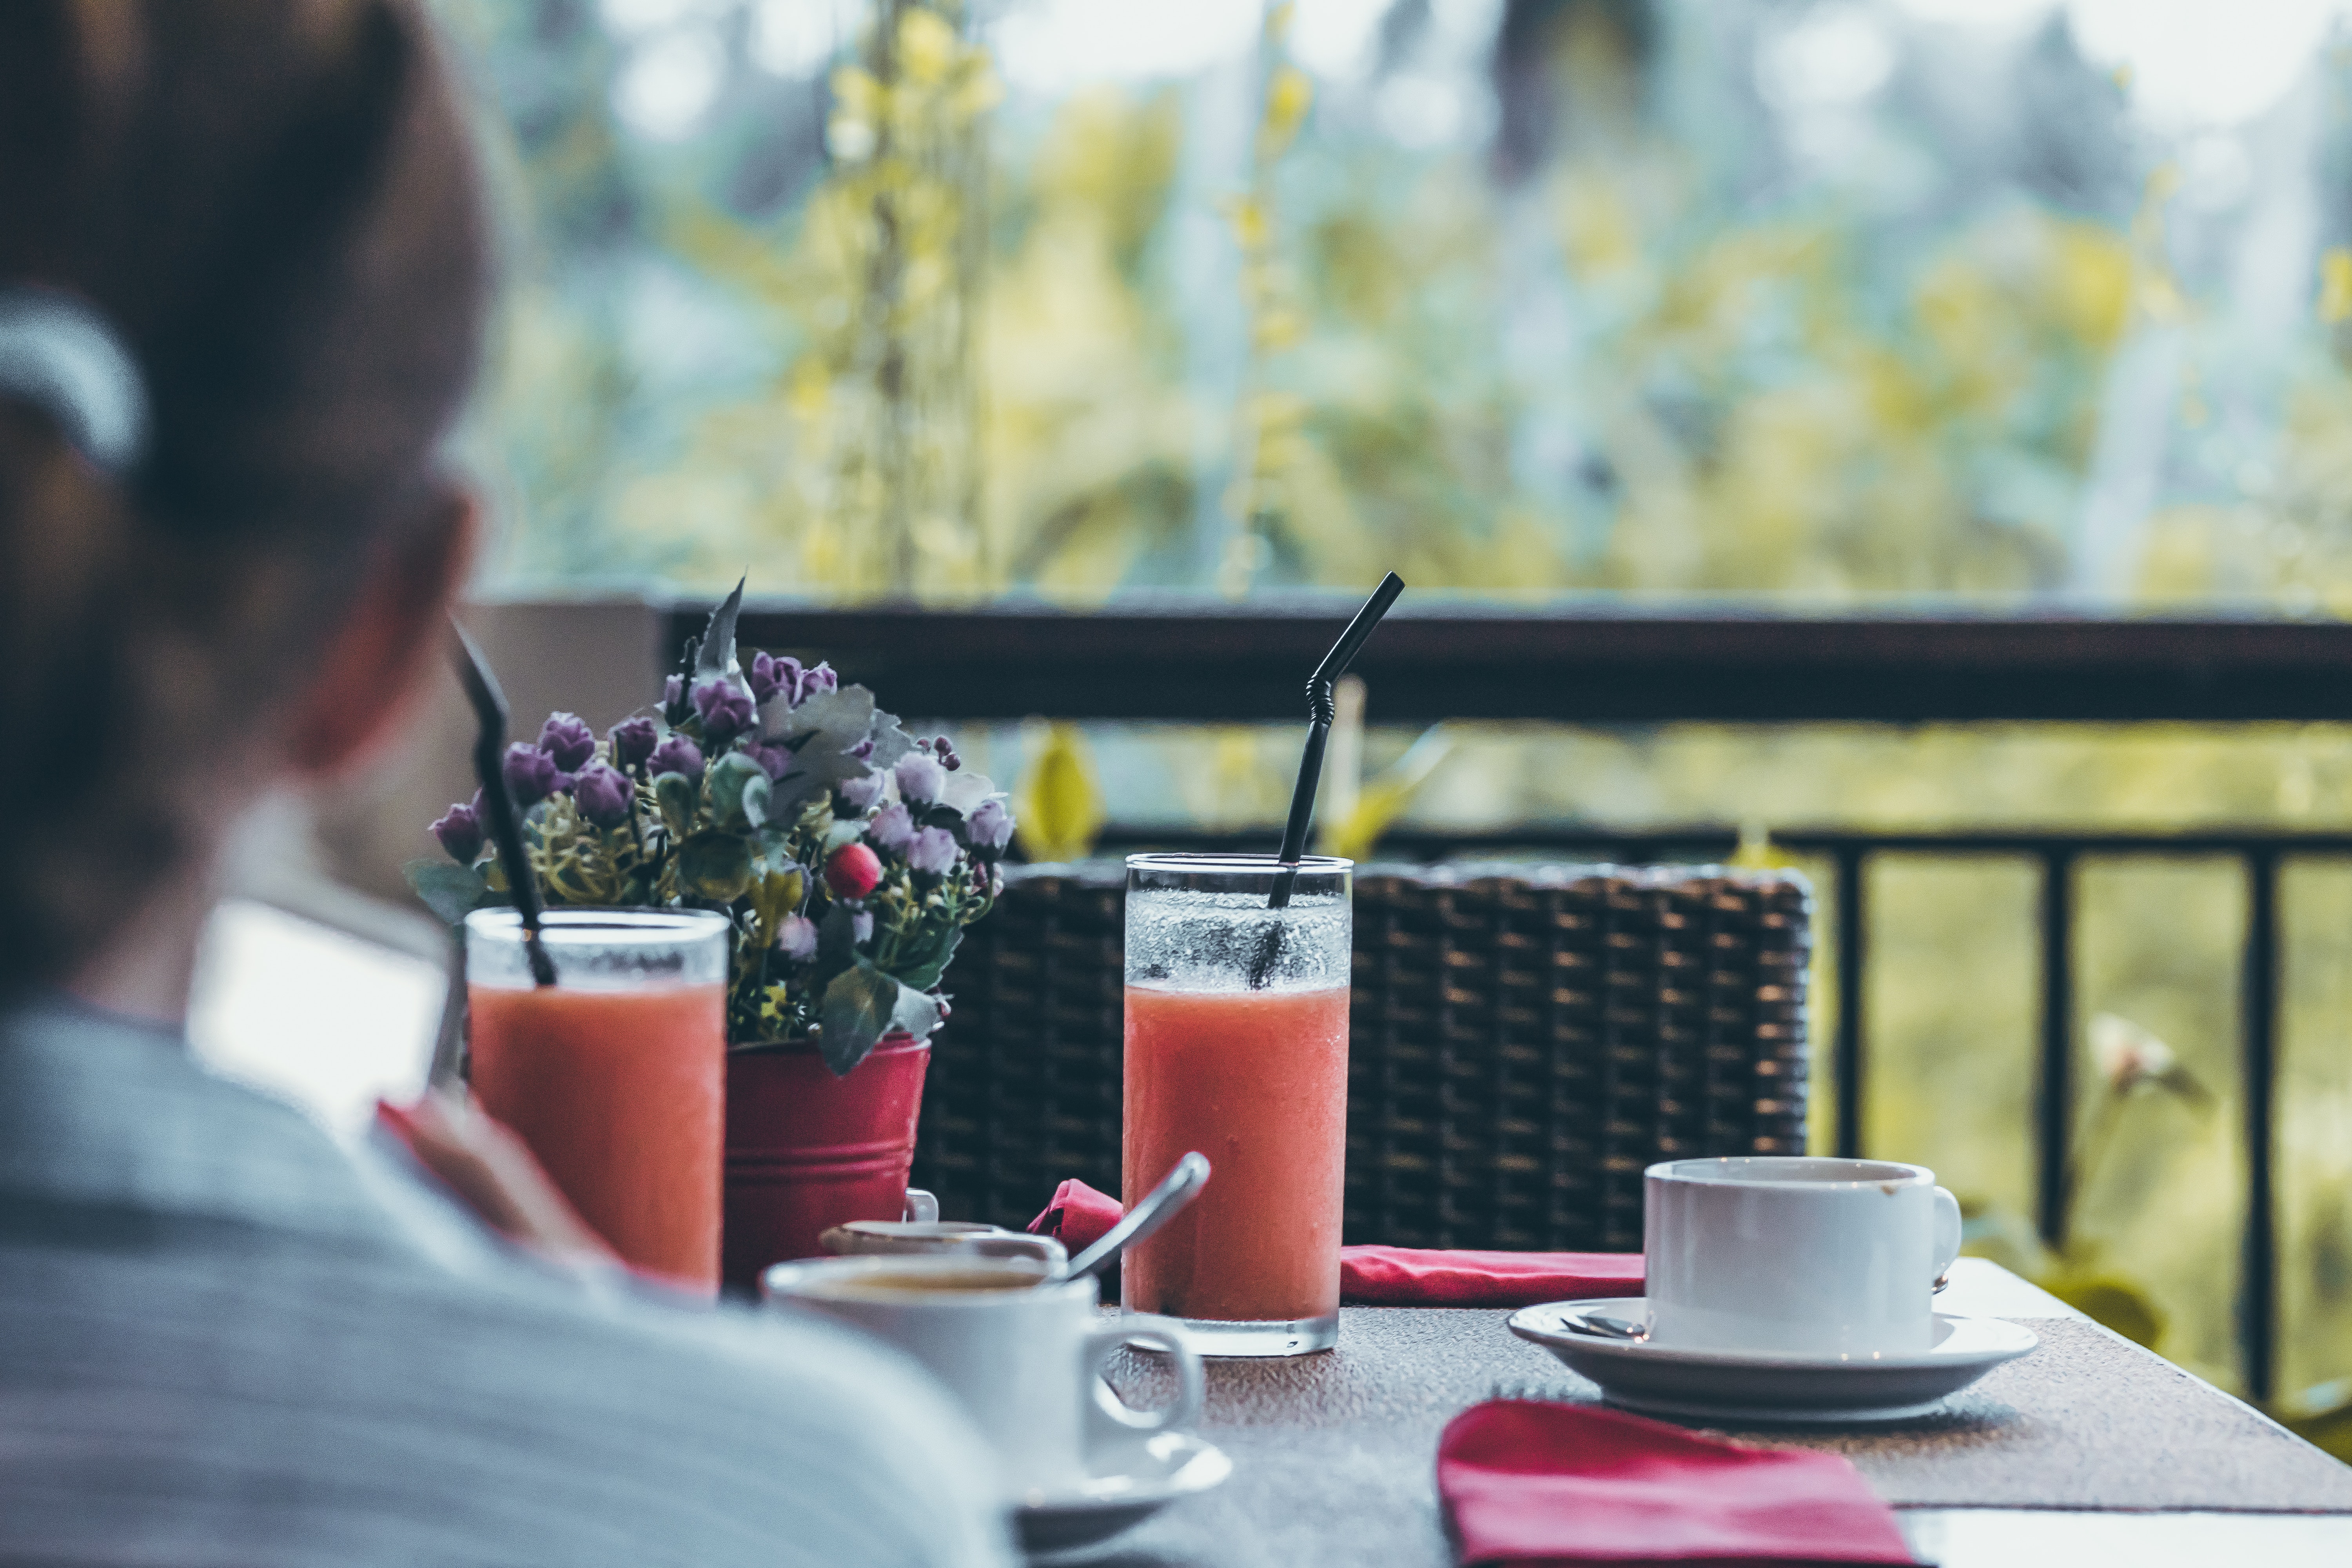
table, brunch, summer, drink, glasses, flower, plant, vacation, restaurant, food, breakfast, furniture, meal, lunch, tableware